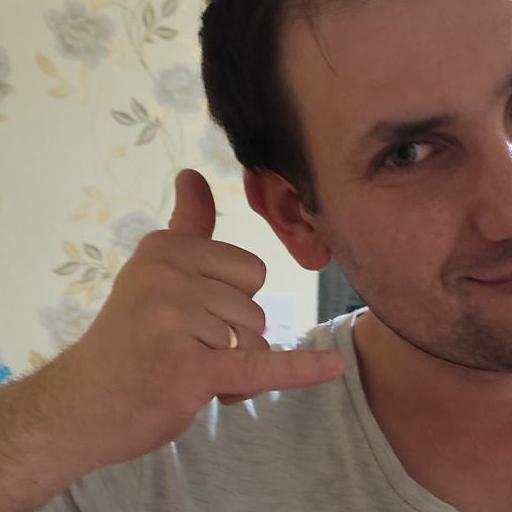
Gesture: call